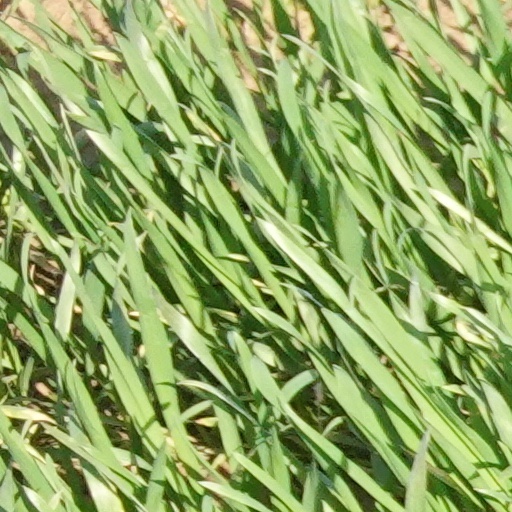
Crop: wheat